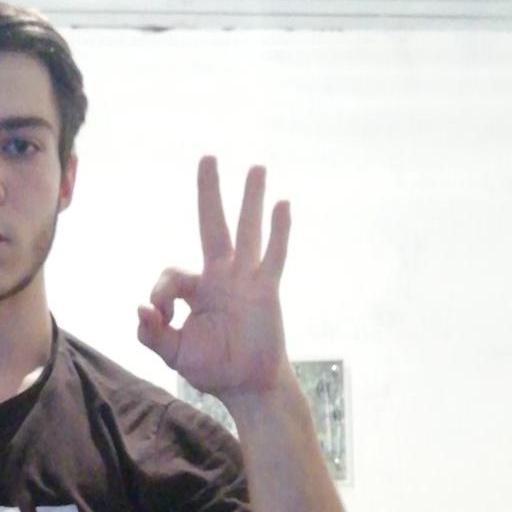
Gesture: ok